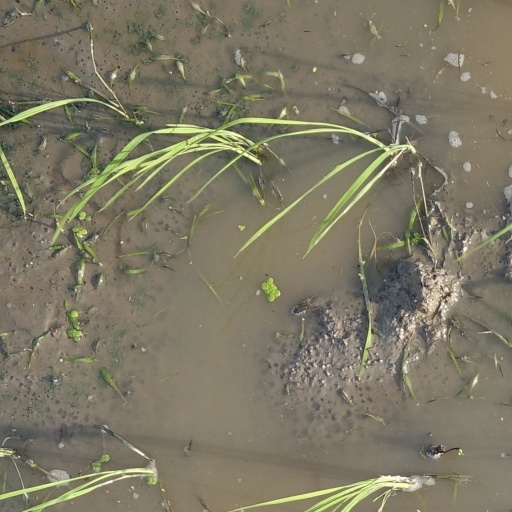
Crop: rice